Renaissance Square, Stepanakert

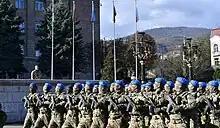
Azerbaijani Commandos marching past President Ilham Aliyev during a Victory Day parade on 8 November 2023.

Stepanakert came under the control of Azerbaijan on 29 September 2023, after the Azerbaijani offensive in Nagorno-Karabakh on 19–20 September 2023, which led to the dissolution of the de facto Republic of Artsakh. A Victory Day parade took place on the square in the presence of President Ilham Aliyev on 8 November 2023. In early March 2024, Azerbaijani authorities demolished the National Assembly of Artsakh building and the Artsakh Freedom Fighters Union building.